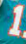
Number: 1